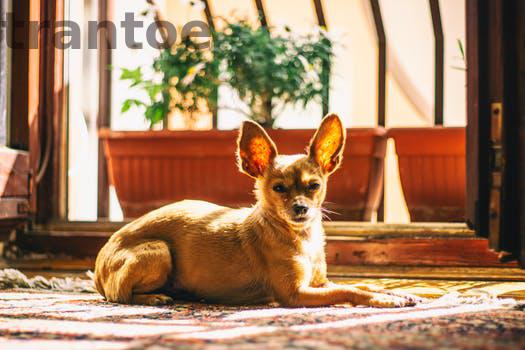
Label: Watermark